Yahagibashi Station

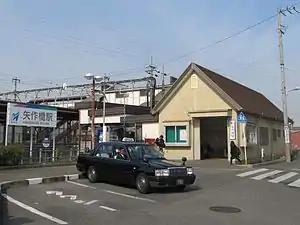
Yahagibashi Station in March 2016

Yahagibashi Station is served by the Meitetsu Nagoya Main Line and is 32.5 kilometers from the terminus of the line at Toyohashi Station.